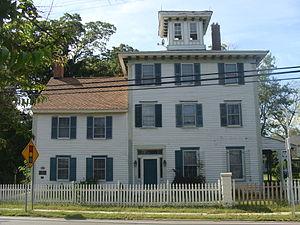
Absecon est une ville de l'État américain du New Jersey, située dans le comté d'Atlantic.